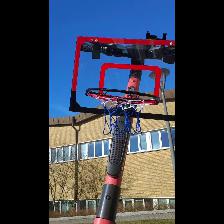
Label: NonHuman